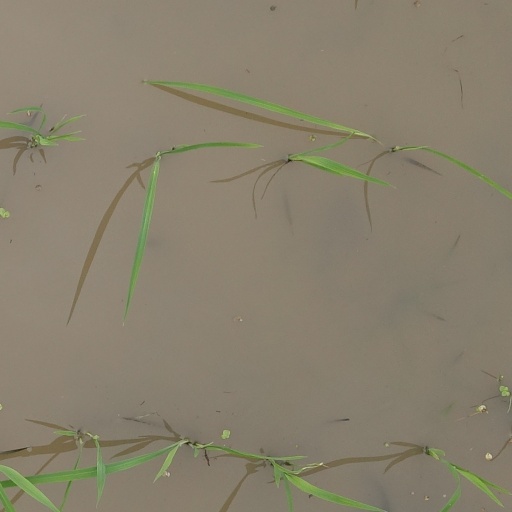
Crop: rice